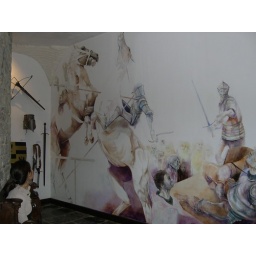
Painted wall in castle